Pedro Orrente

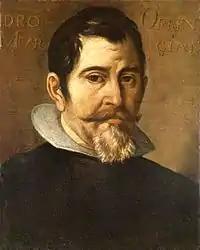
Self-portrait (1620s)

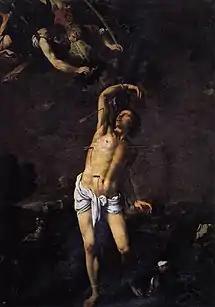
The Martyrdom of Saint Sebastian

Pedro de Orrente (April 1580 – 19 January 1645) was a Spanish painter of the early Baroque period. He became one of the first artists in that part of Spain to paint in a Naturalistic style.